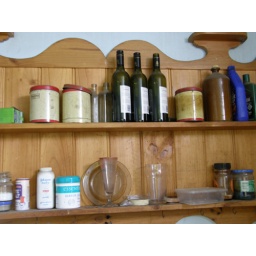
shelf in worco kitchen